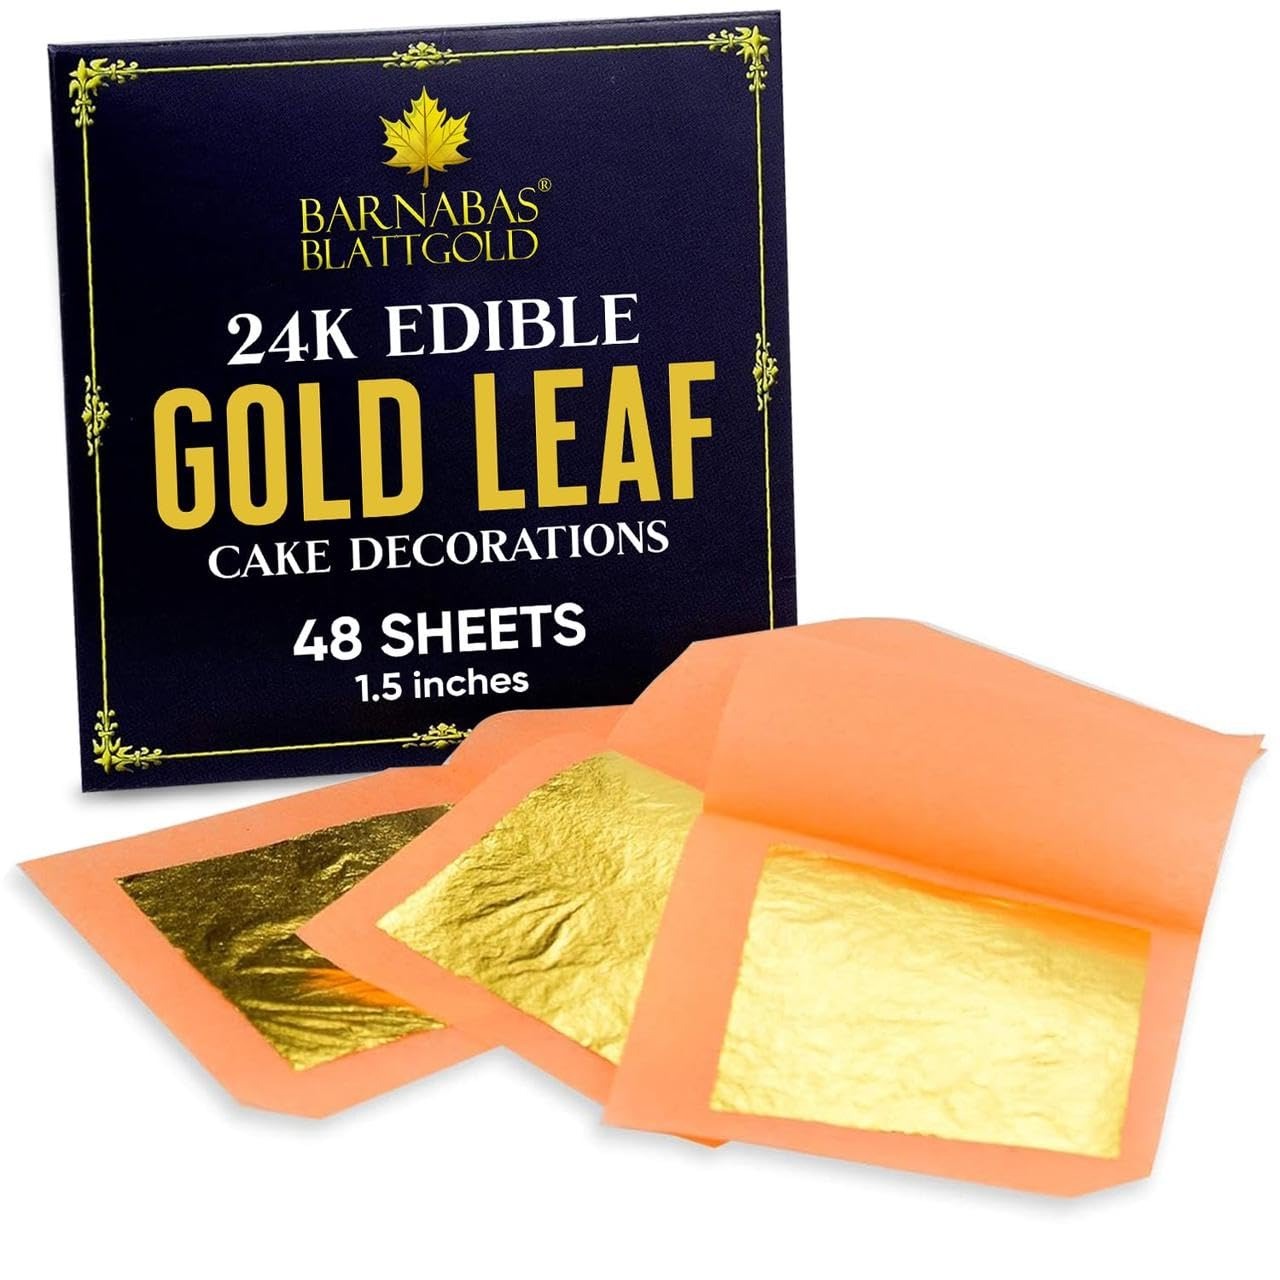
Item Name: Barnabas Blattgold Edible Gold Leaf 24K - Cake Decorations, Loose Gold Leaf Sheets for Cupcakes - 1.5 inches, Interleaf of 48
Bullet Point 1: HIGH QUALITY GOLD LEAF: With 30 years of expertise in the creation of edible gold for cakes, at Barnabas Gold we pride ourselves on high quality, purity and consistency.
Bullet Point 2: HIGH QUALITY GOLD LEAF: With 30 years of expertise in the creation of edible gold for cakes, at Barnabas Gold we pride ourselves on high quality, purity and consistency.
Bullet Point 3: PERFECT CONSISTENCY: Our luxury gold leaf sheets contain 23.75 karat gold which is 99% pure gold and 1% silver making them the ideal consistency for edible gold application such as cake decoration. The sturdy packaging protects the leaf throughout delivery to ensure it arrives with the customer in pristine condition.
Bullet Point 4: USED BY PROFESSIONALS: From decorating cakes and cupcakes to chocolate, desserts and cocktails, professional confectionery artists across the globe have been using our products to bring their bakery creations to life.
Bullet Point 5: CUSTOMER LOYALTY & TRUST: We have earned customer satisfaction and trust over the years with our attention to detail and the team being constantly on hand to answer queries or solve any doubts our clients may have.
Bullet Point 6: SMALL LEAF: The loose leaf booklet has smaller sheets and is best suited for smaller items such as cupcakes and confectionery. Each sheet is 1.5 x 1.5 inches (38mm x 38mm) and 48 sheets will cover approximately 108 square inches.
Product Description: Add a glimmer of gold to your culinary creations with Barnabas Gold. We pride ourselves on the unbeatable reputation we have earned ourselves through the production of high quality edible gold. Our luxury products are produced within one facility where we have skilled workers that have been within the company for over 20 years, dedicated to delivering the correct gold purity, consistent color and thickness of the leaf.
Value: 48.0
Unit: Count

Price: 43.11